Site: brandenburg
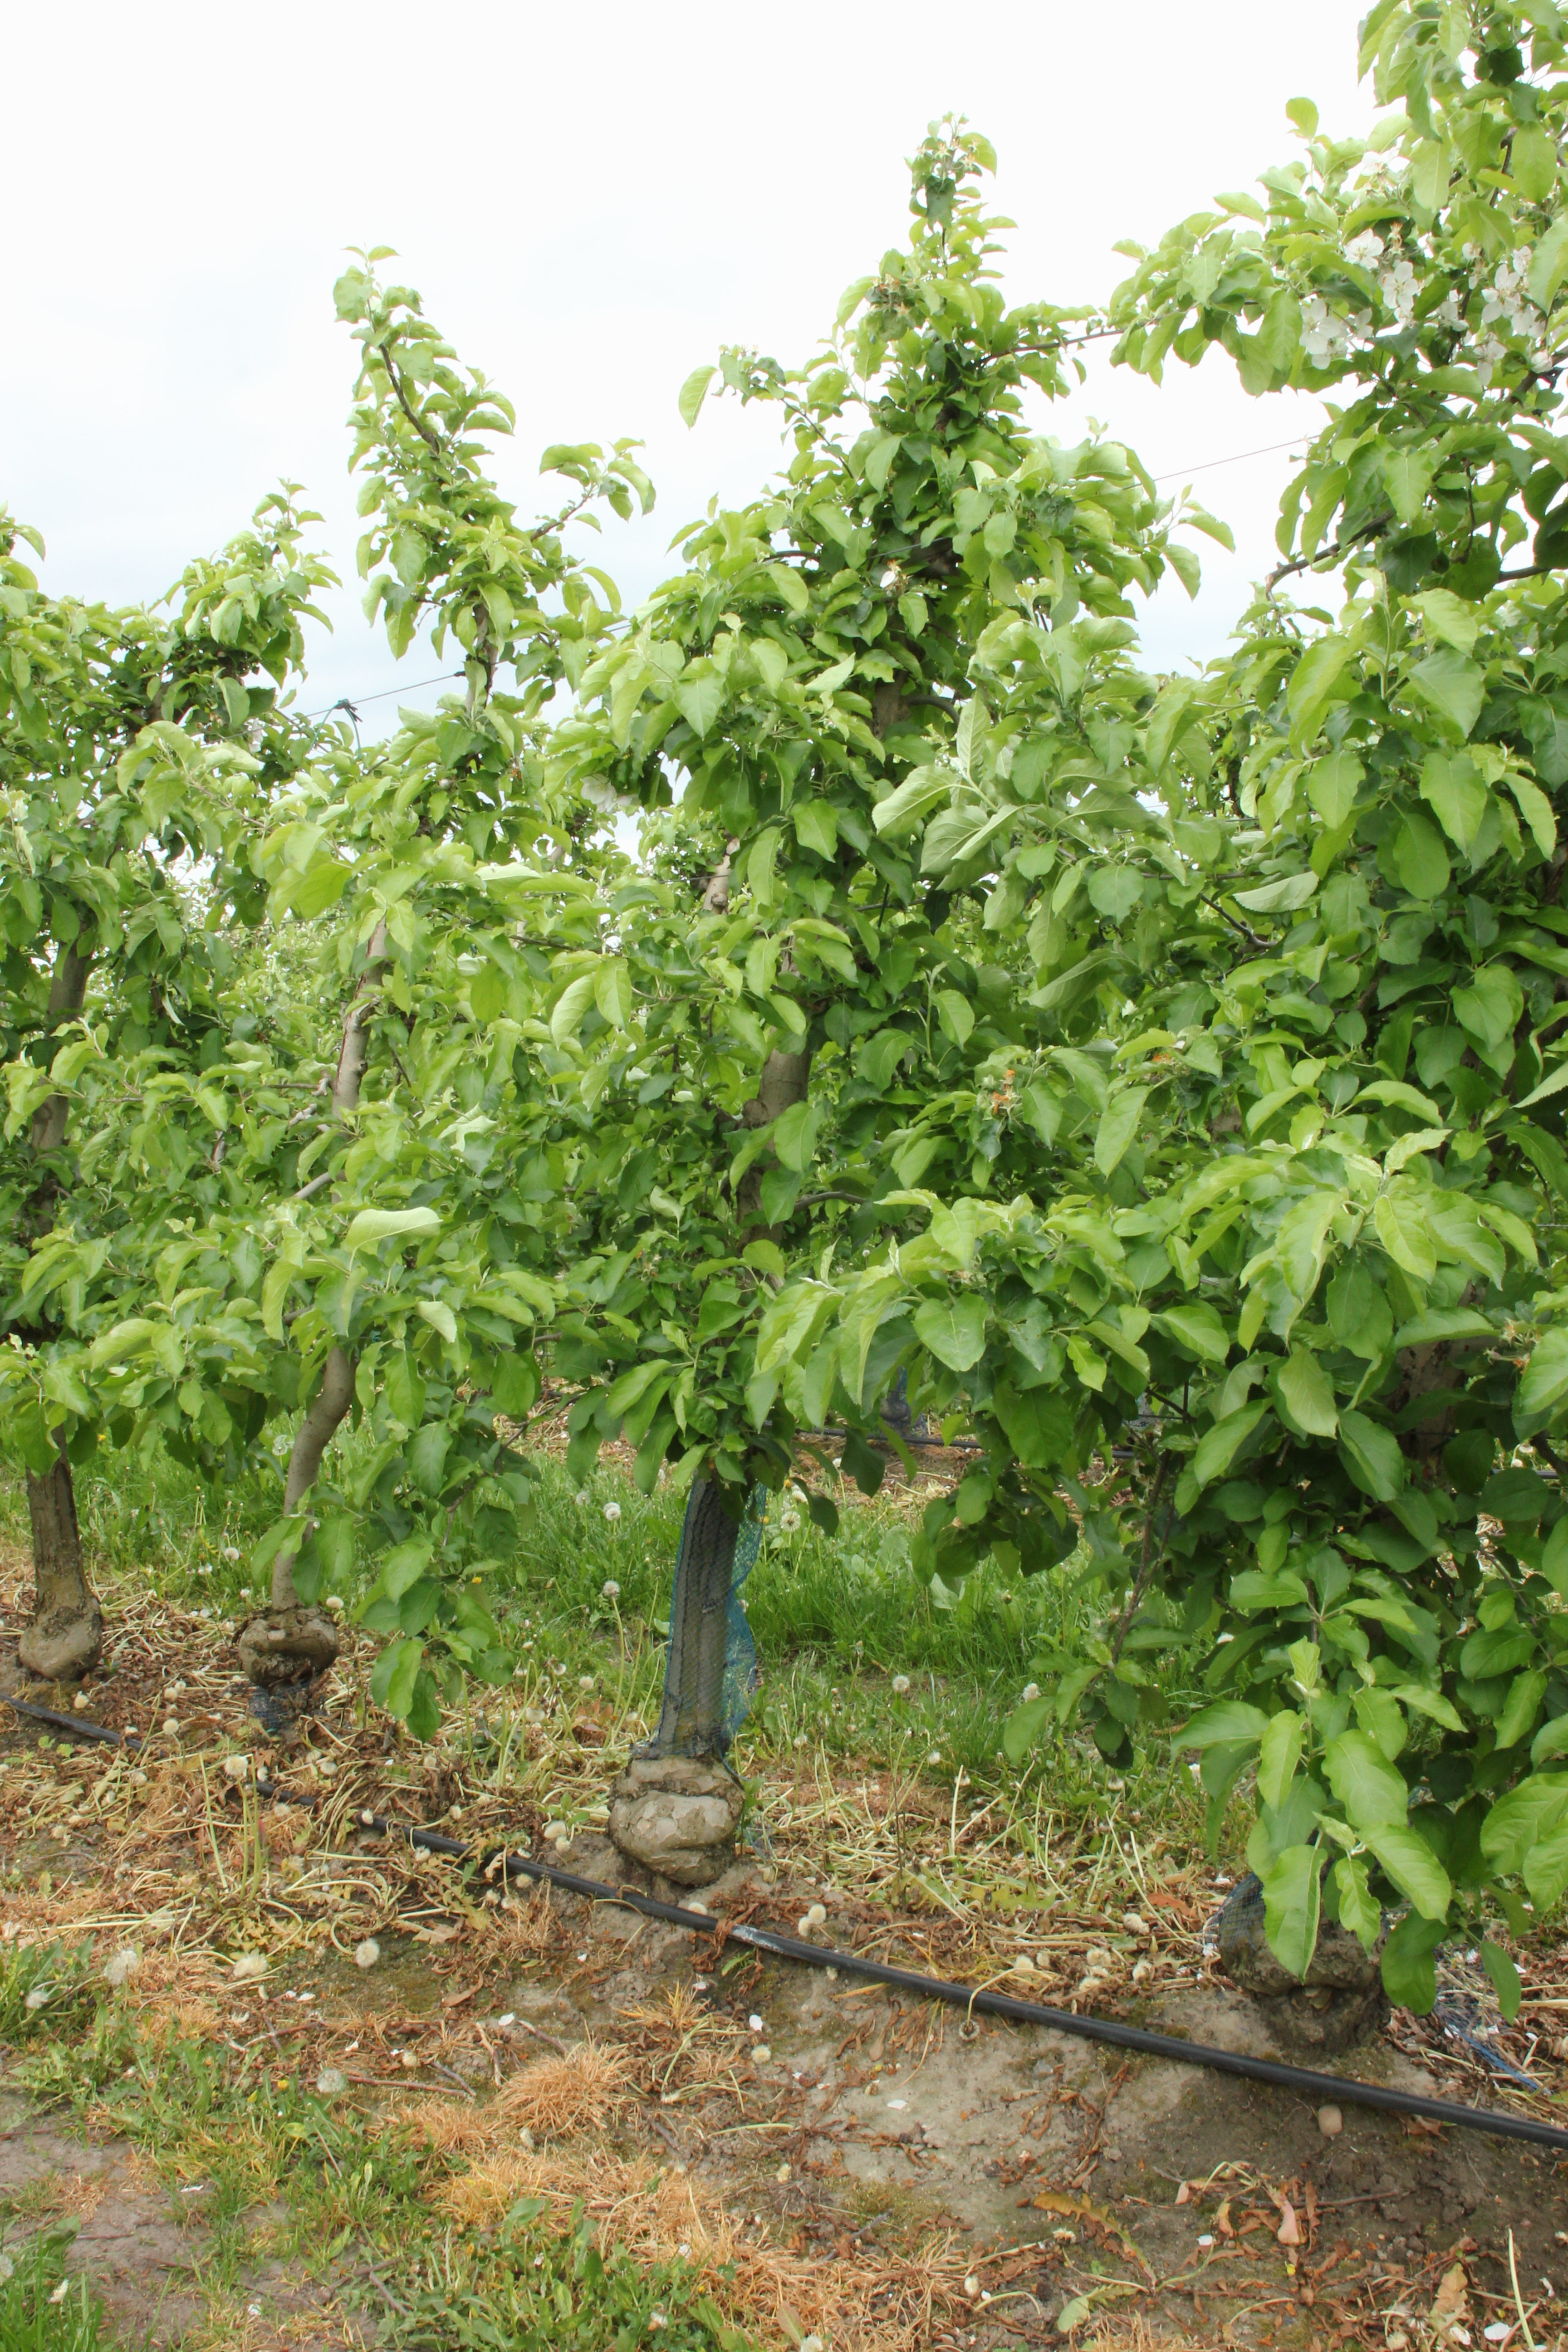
Growth stage (BBCH 67): Flowering